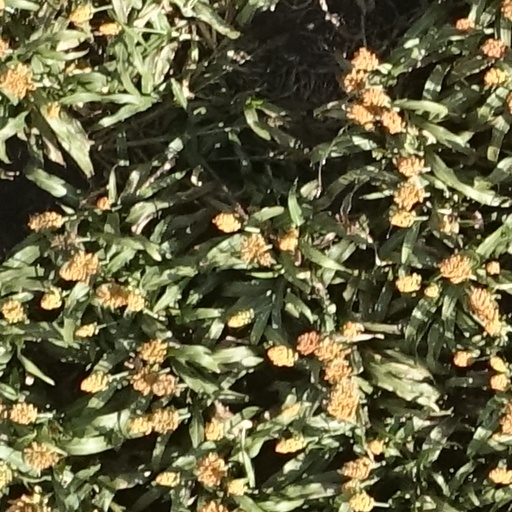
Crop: sorghum